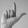
ASL letter: L